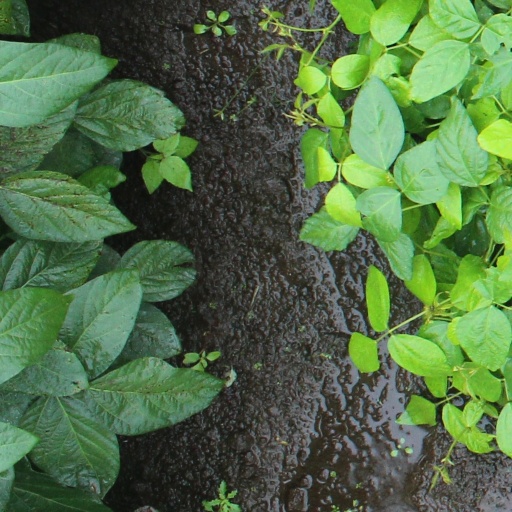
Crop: soybean